Valentin Petry

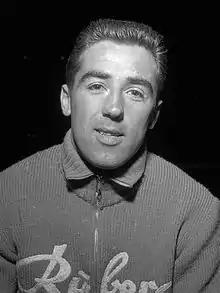
Valentin Petry (1957)

Valentin Petry (5 May 1928 – 25 May 2016) was a German racing cyclist. He won the German National Road Race in 1956.